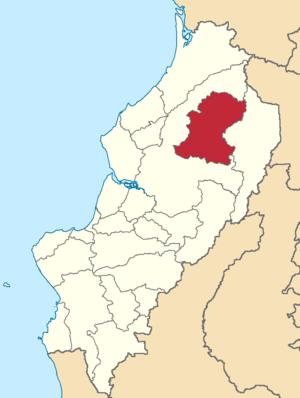
Flavio Alfaro est un canton d'Équateur situé dans la province de Manabí.